Kingdom of Mengwi

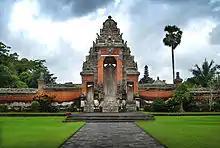
Pura Taman Ayun

Pura Taman Ayun is a place of rest and worship for the family of the Mengwi Kingdom. It is located in Mengwi. Its management is entrusted to descendants of the Mengwi royal family. The temple complex consists of 50 sacred buildings and has two ponds, one inside and one outside the temple. Pura Taman Ayun was built in 1634 and was renovated in 1937. The original name of Pura Taman Ayun was Pura Taman Ahyun, which means "garden of desires." The name was later changed to Taman Ayun, meaning "beautiful garden." During the period of the Kingdom of Mengwi, the temple also served as a source of irrigation for the farmers' fields.